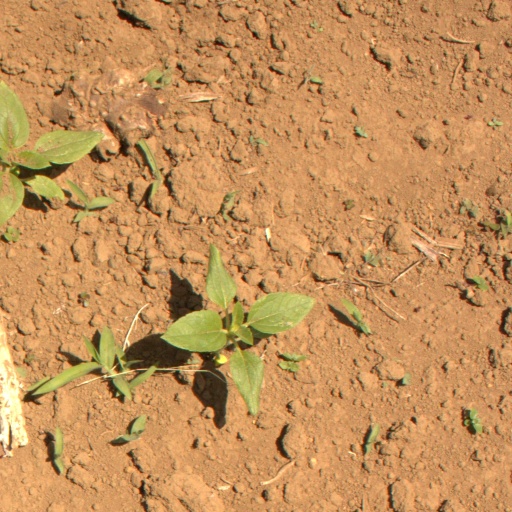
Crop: Jerusalem artichoke